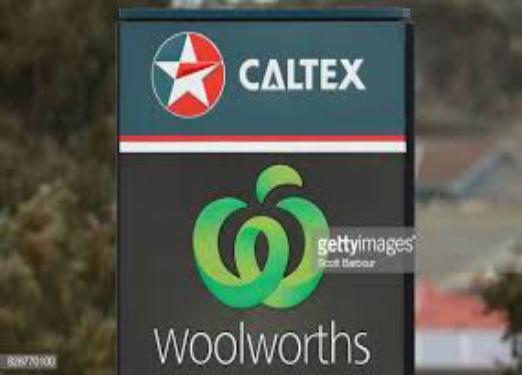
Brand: caltex woolworths
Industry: Others